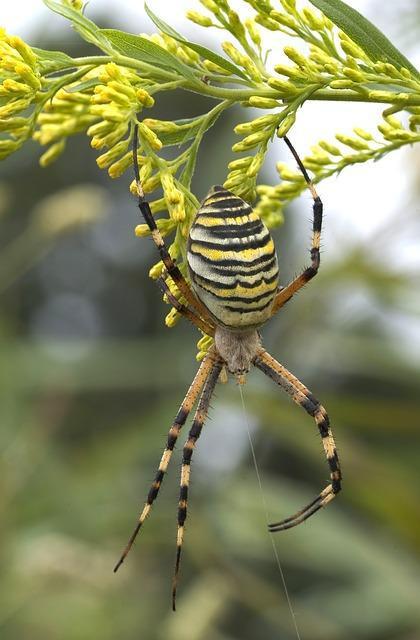
spider